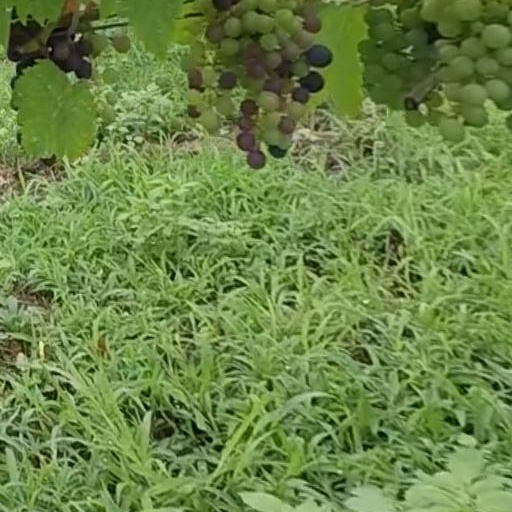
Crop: grape